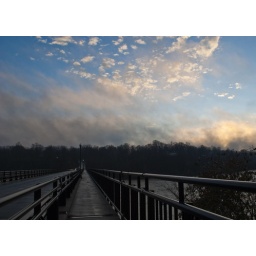
Sun sets and storm clouds clear over the Boulevard Bridge